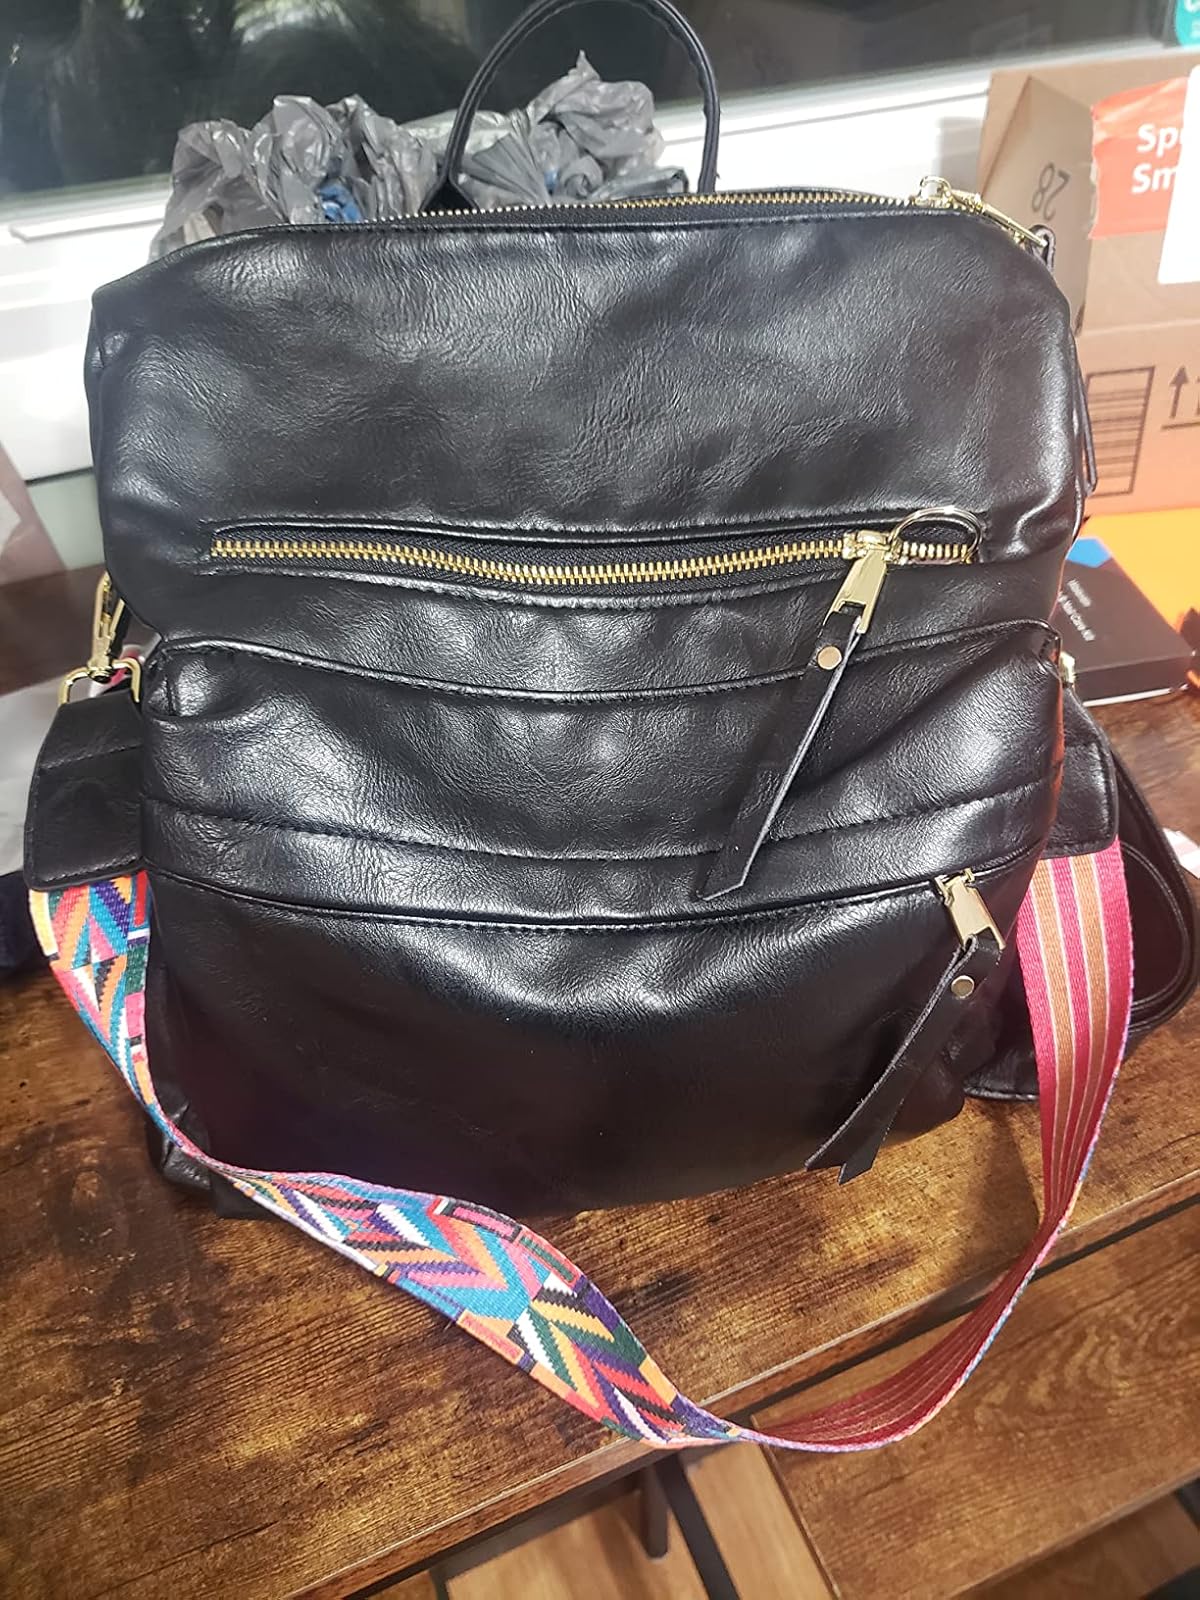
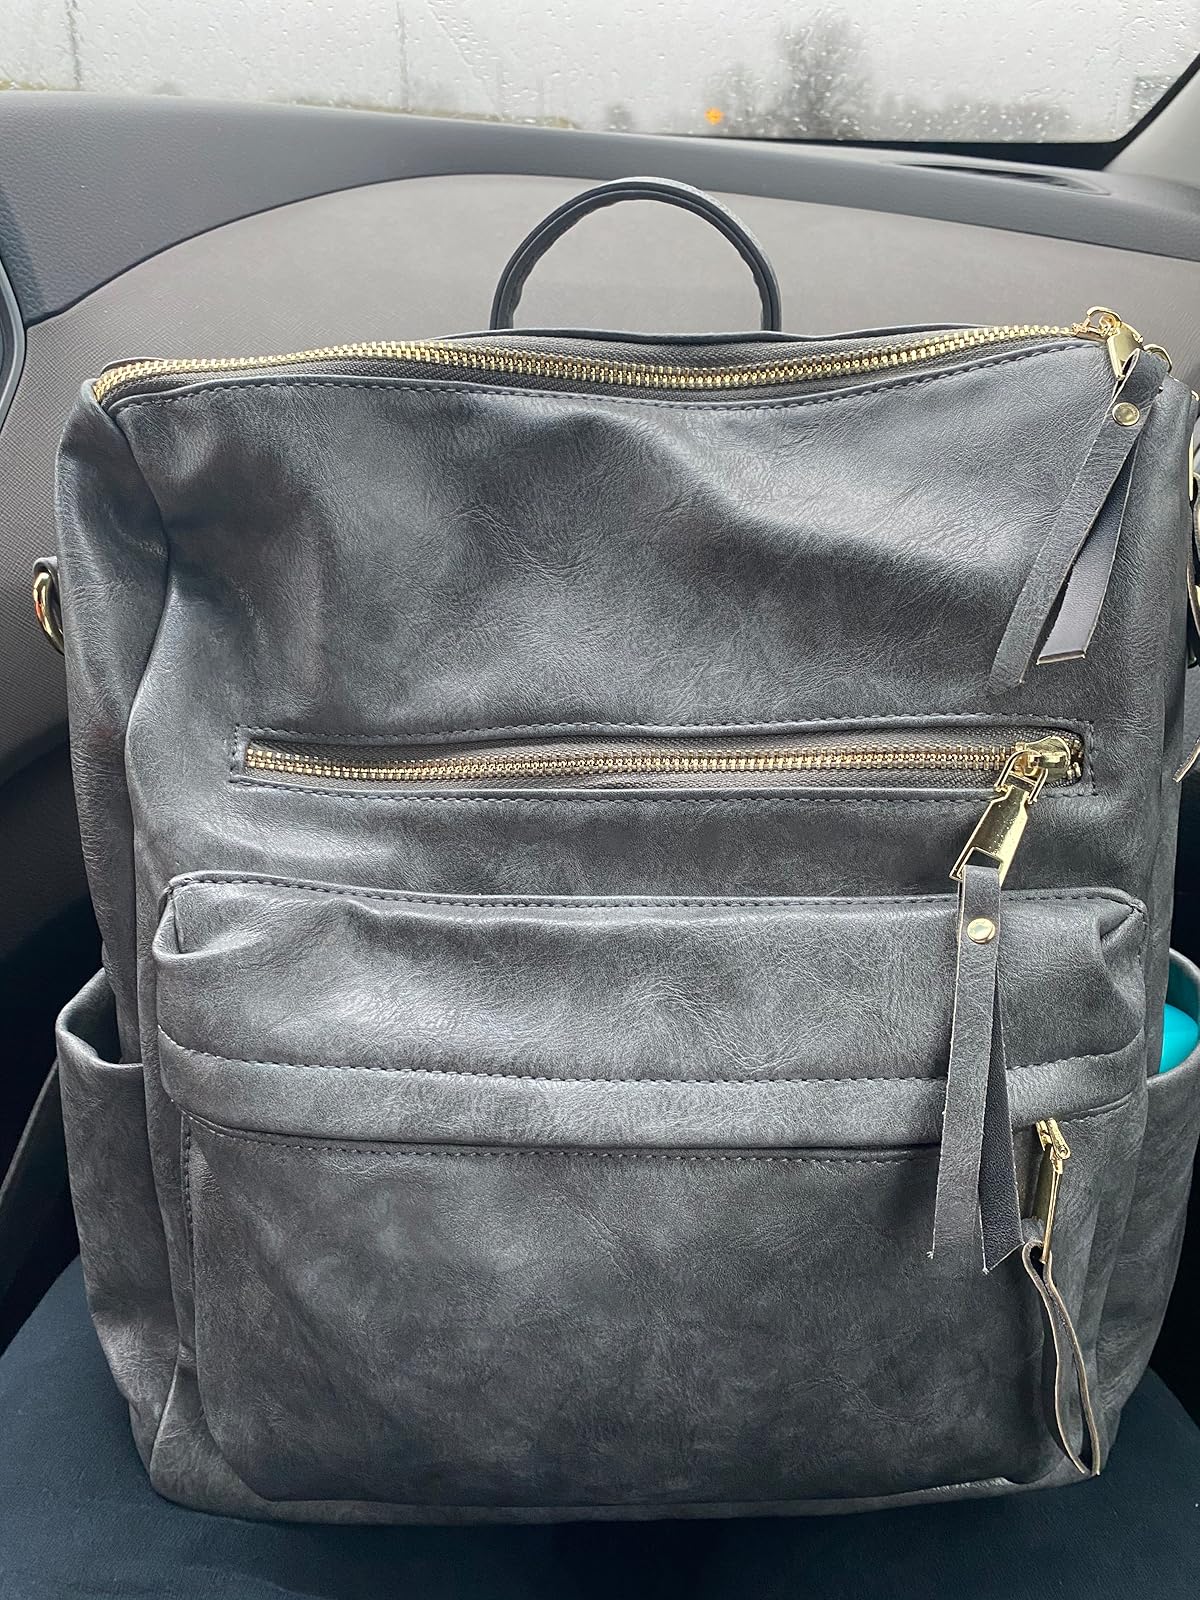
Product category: accessories_handbag
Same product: no